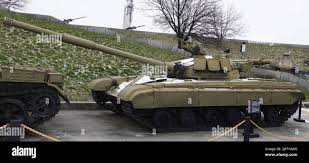
Label: Tank